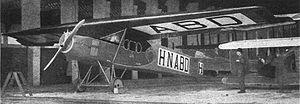
Le Fokker F.II est un avion de ligne monomoteur conçu par Fokker en Allemagne et développé ensuite aux Pays-Bas.